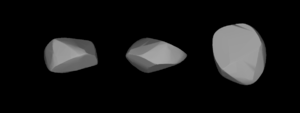
(20) Massalia est un astéroïde de taille et de luminosité importantes de la ceinture principale d'astéroïdes. Il est également le plus grand membre de la famille d'astéroïdes éponyme, la famille de Massalia. Son nom vient du nom grec de la ville de Marseille, lieu depuis lequel le corps céleste fut observé pour la première fois par Jean Chacornac, l'un des deux co-découvreurs indépendants.